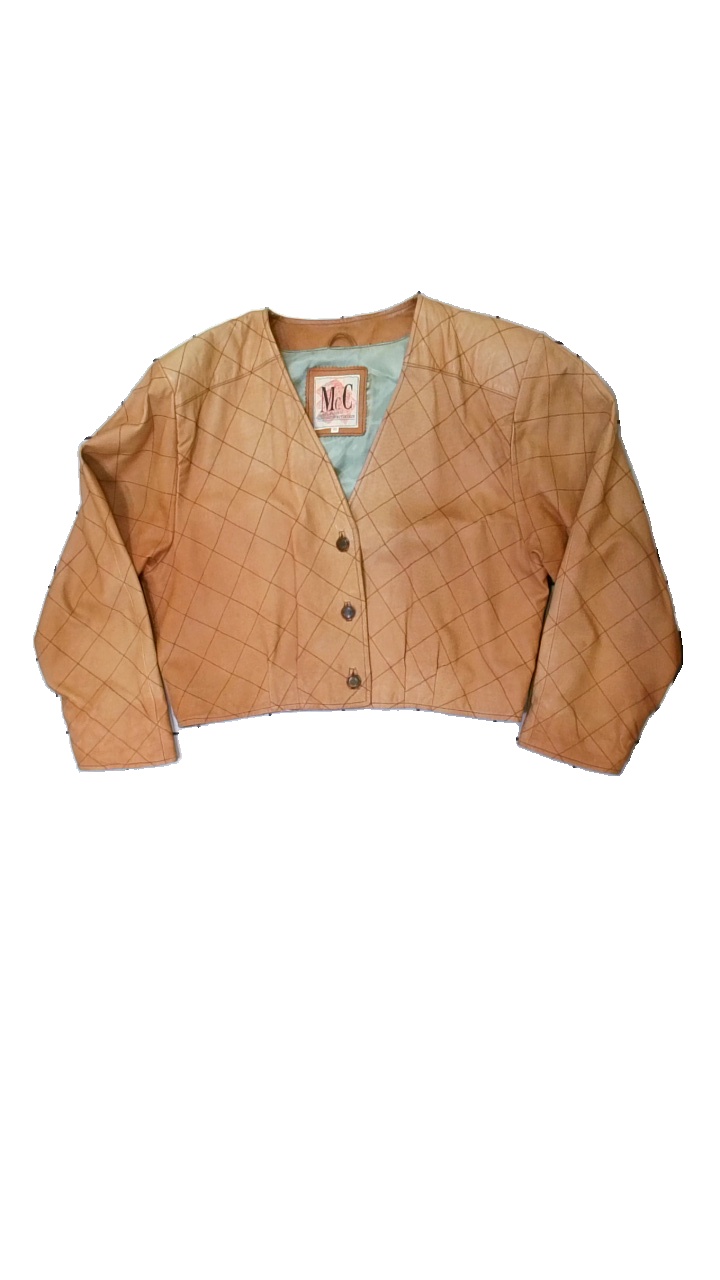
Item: Jacket (Ladies)
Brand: Mcc By Caramat
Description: Light brown leather jacket with quilted seam look from McC by Caramat, size 42. Okay condition.
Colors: Brown, Green
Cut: Regular
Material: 52% visc, 48% nylo
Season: Autumn
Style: Leather
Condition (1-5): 3
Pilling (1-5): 5
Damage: minor stains here and there
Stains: Minor
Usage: Reuse
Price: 100-150